George Ryan (Irish-Danish businessman)

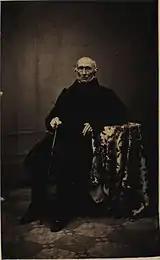
George Ryan

Before 1834, Ryan was the owner of the property at Sankt Annæ Plads 7 in Copenhagen.